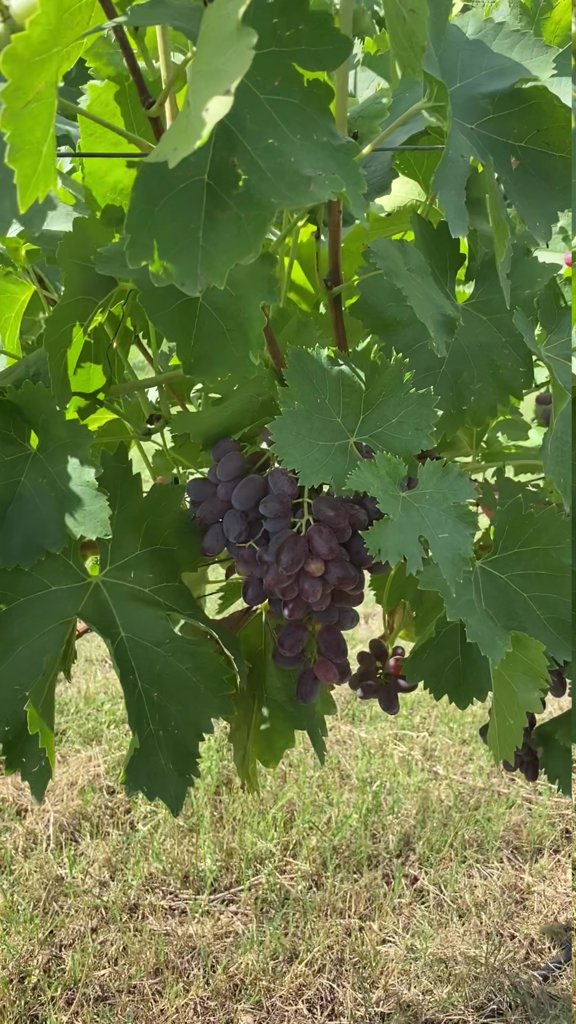
Berries visible: 70
Grape clusters: 3